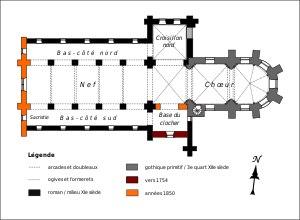
L'église Saint-Michel est une église catholique paroissiale, située à Juziers, dans les Yvelines, en France.